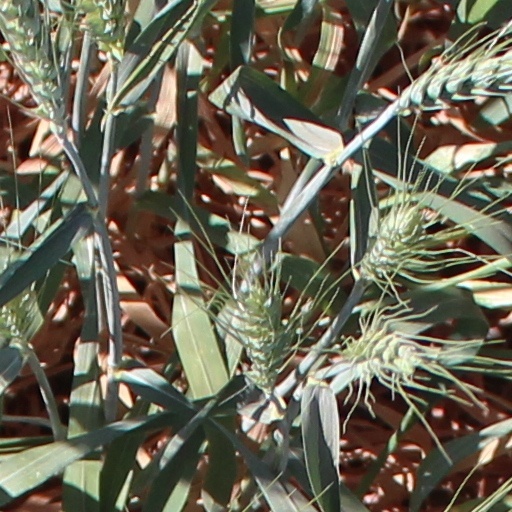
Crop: wheat